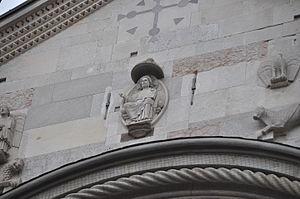
Wiligelmo est un sculpteur italien du XIᵉ siècle - XIIᵉ siècle, actif dans l’Italie septentrionale. Il fut le plus important maître de la sculpture romane en Italie, insufflant à ses œuvres une force vitale et un sens de la narration inégalé de son temps.